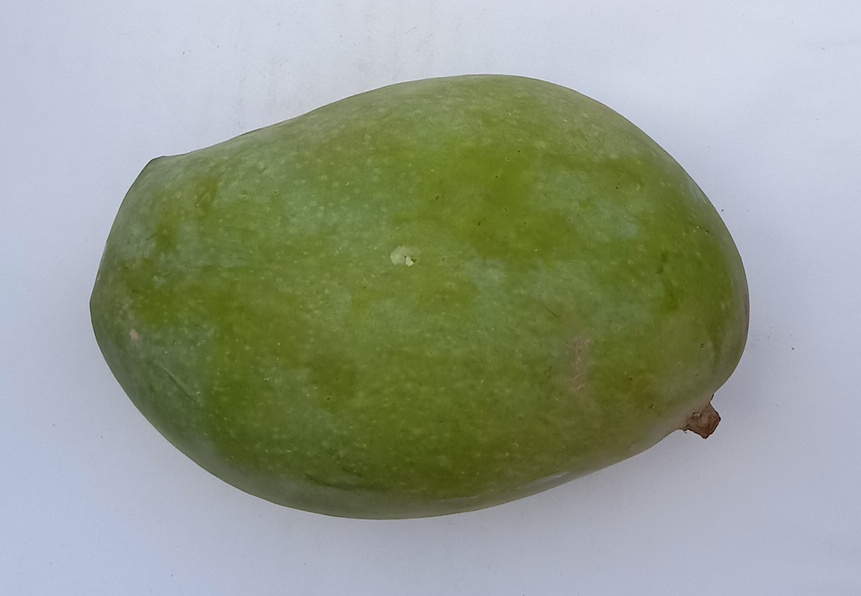
Mango variety: Fajri